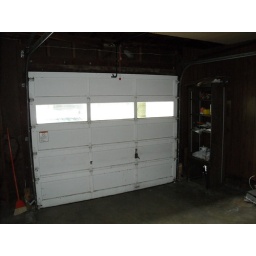
Its got windows in it, so my car can see out.